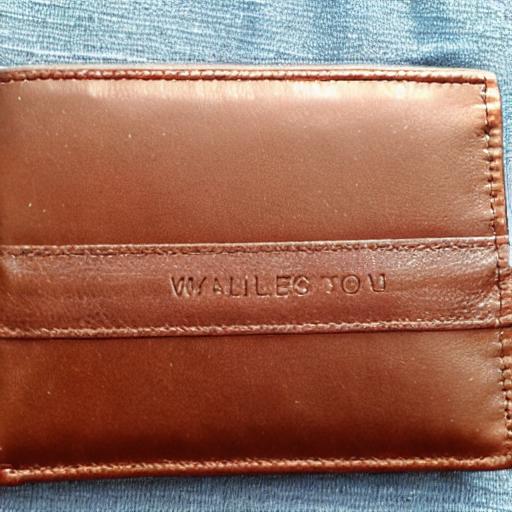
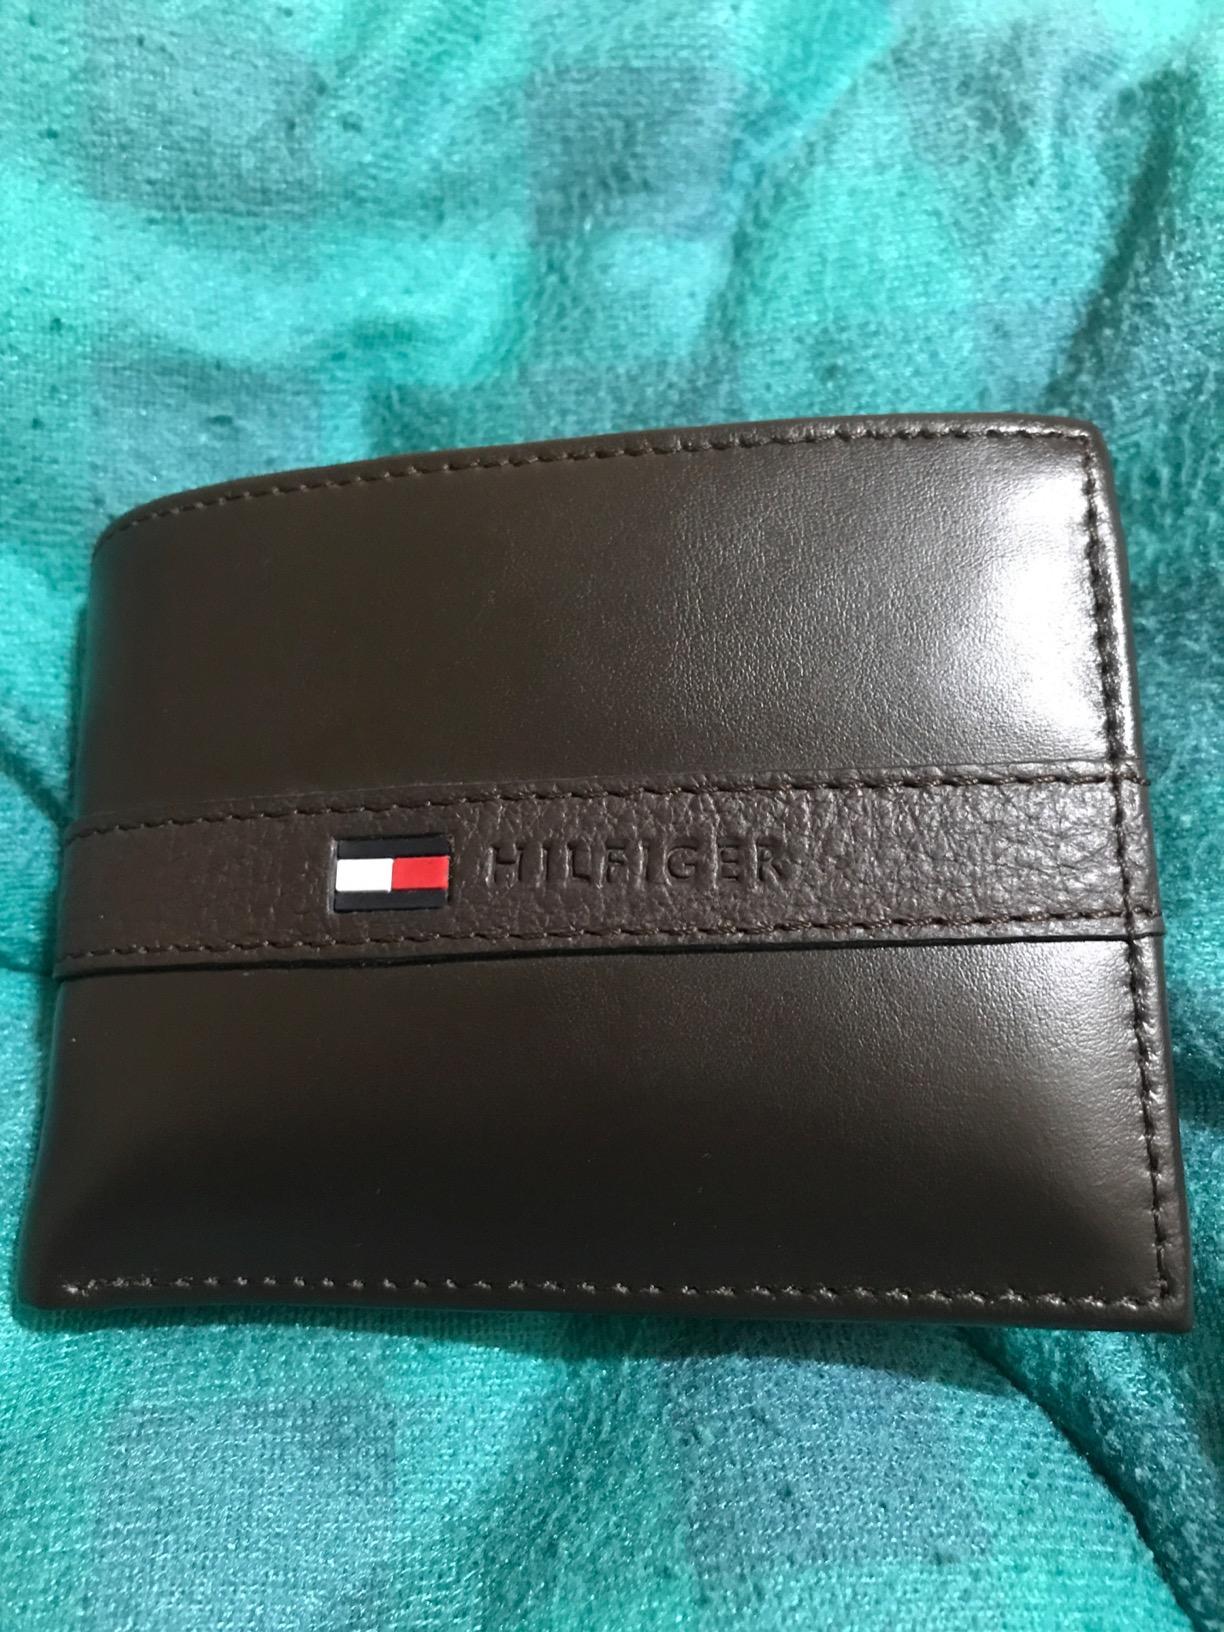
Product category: accessories_wallet
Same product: no